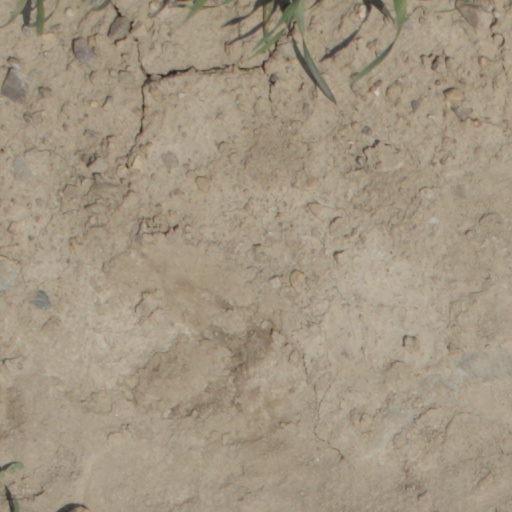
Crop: wheat